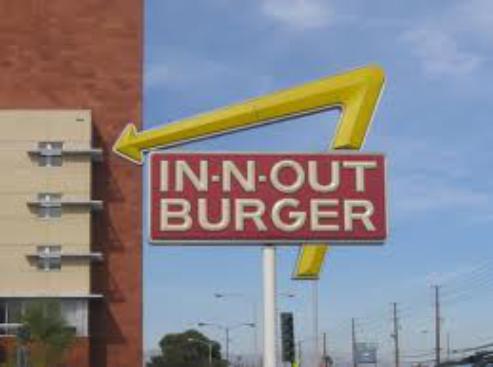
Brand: In-N-Out Burger
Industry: Food